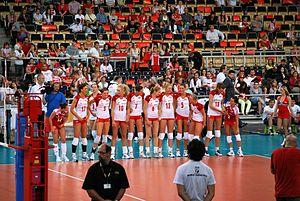
L'équipe de Pologne de volley-ball féminin est composée des meilleures joueuses polonaises sélectionnées par la Fédération polonaise de volley-ball. La Fédération polonaise de volley-ball existe depuis 1928. Elle est actuellement classée au 15ᵉ rang de la Fédération internationale de volley-ball au 4 janvier 2014.